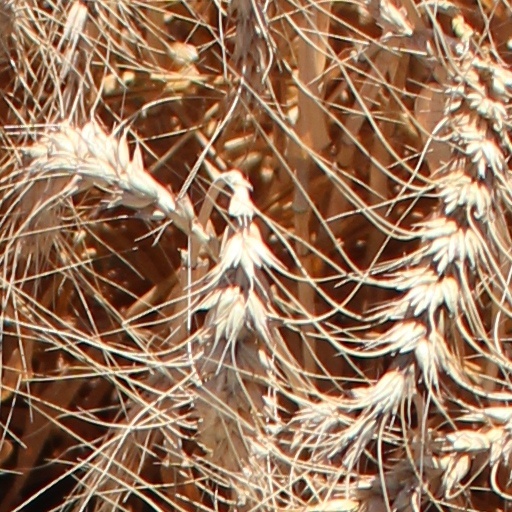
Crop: wheat